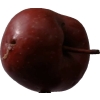
Label: Apple 18